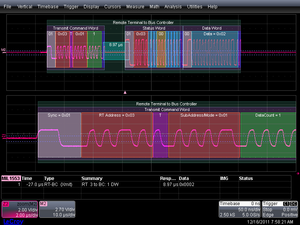
MIL-STD-1553 est une norme décrivant un bus de communication largement utilisé en avionique militaire.